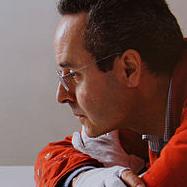
Age: 46